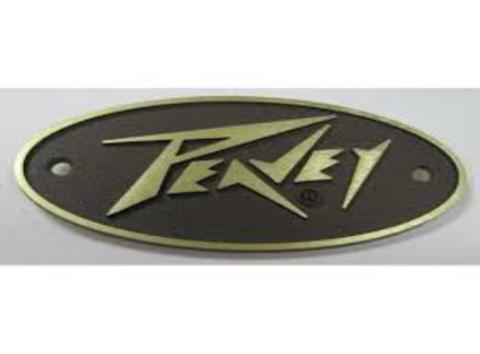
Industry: Electronic